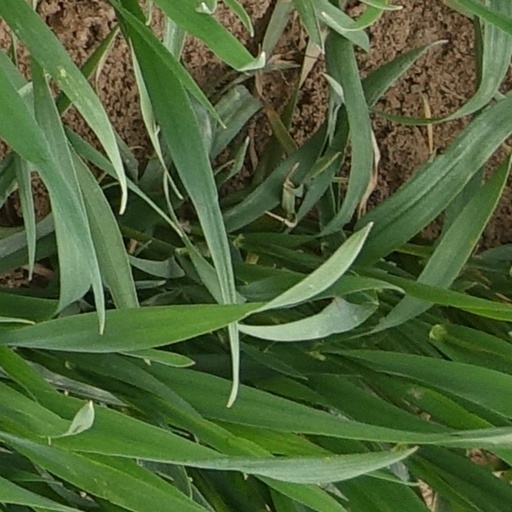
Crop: wheat